List of colleges and universities in Iowa

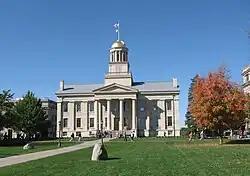
The Old Capitol Building at the University of Iowa, the state's largest university

There are fifty-six colleges and universities in the U.S. state of Iowa that are listed under the Carnegie Classification of Institutions of Higher Education. The Iowa Board of Regents, a governing board, oversees the state's three public universities – the University of Iowa, Iowa State University, and the University of Northern Iowa.